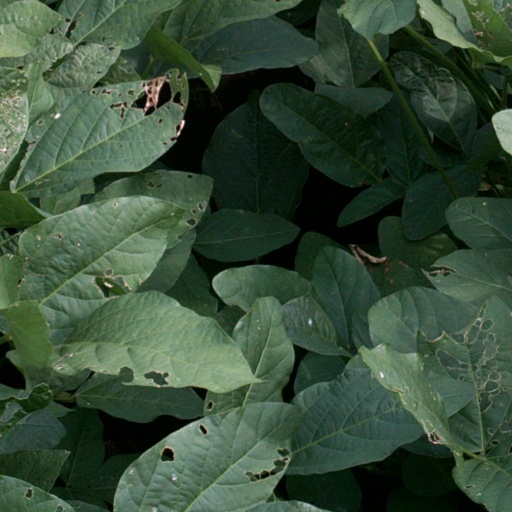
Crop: soybean